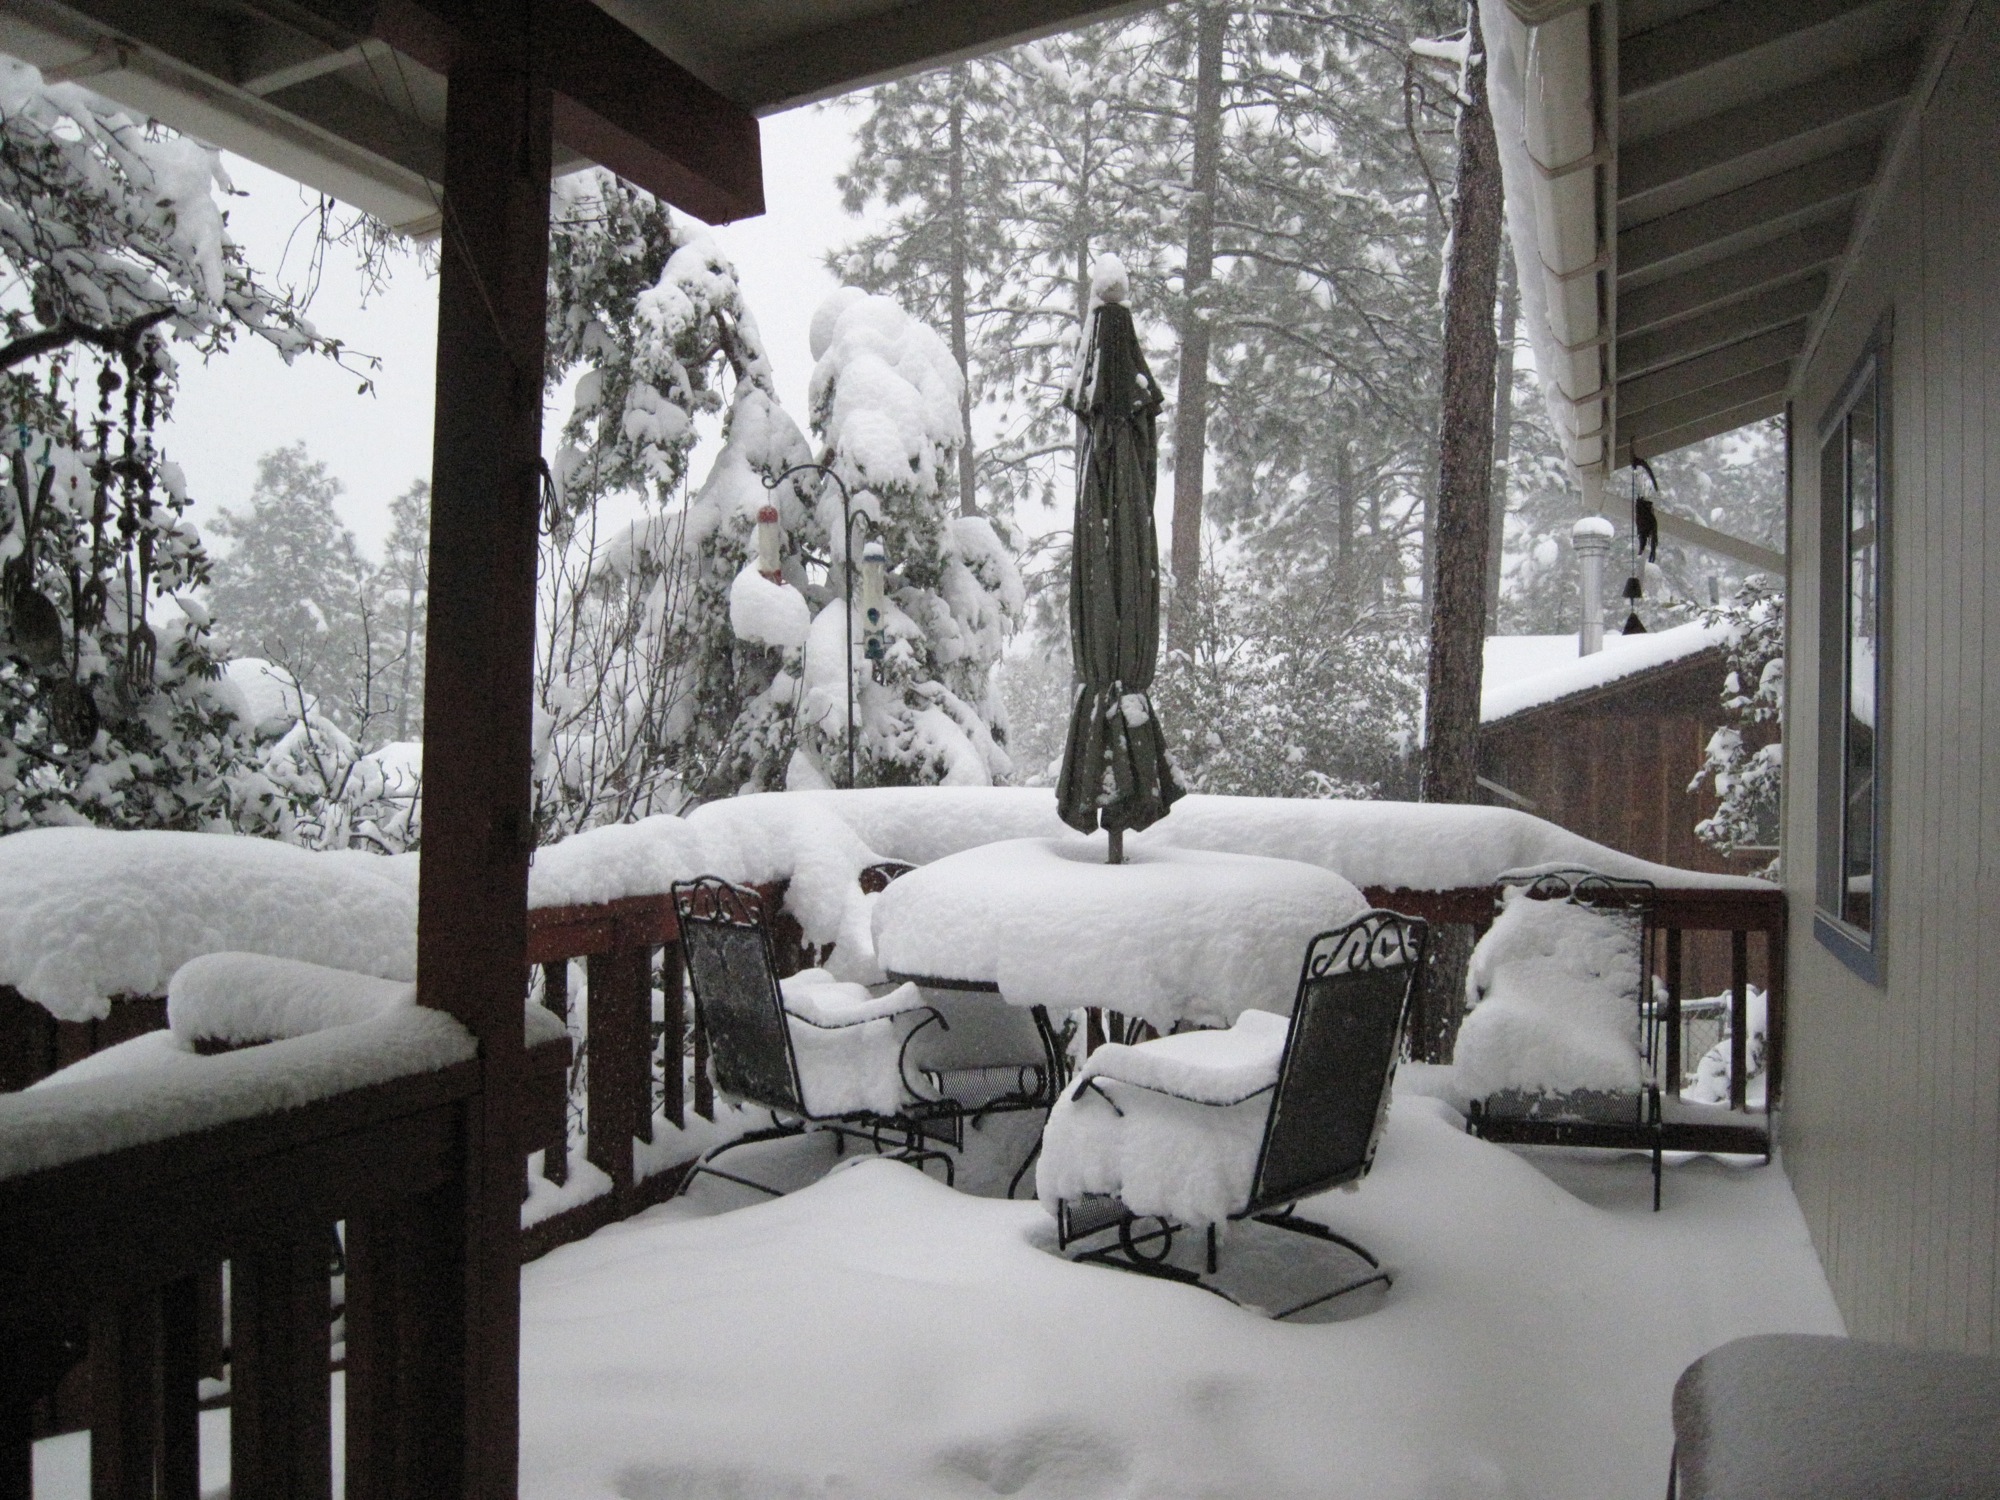
snow, winter, home, cottage, weather, room, season